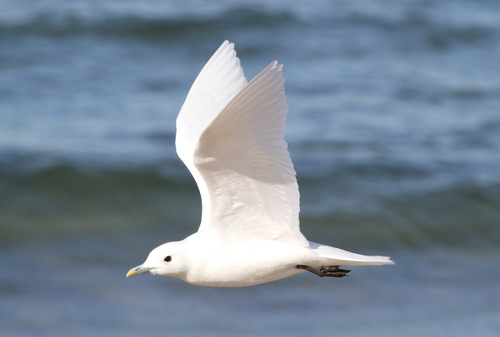
a brilliant all white bird with a dull yellow beak and black feet.
this is a white bird with black feet and an orange beak.
this bird is entirely white with a black eyering, black feet and an orange-tipped bill.
this bird is mostly white with a long hooked yellow bill.
this is a white bird with a black eye, black feet and a gray and yellow bill.
this is nearly a pure white bird with light yellow tipped beak, with black tarsus and feet.
the body of the bird is white, and the bill of the bird is gray, with a hint of yellow at the tip of the pointed bill.
this bird is white in color, with a yellow and gray beak.
this bird has wings that are white and has black eyesall white, with black eyes, black feet and yellow on the tip of the beak
Species: Ivory Gull